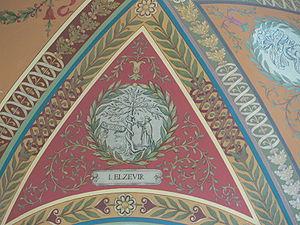
Les Elzevier sont une illustre famille de typographes et d'imprimeurs néerlandais d'origine brabançonne actifs durant tout le XVIIᵉ siècle, principalement à Leyde et à Amsterdam. La maison d'édition Elsevier et l'hebdomadaire néerlandais éponyme n'ont pas de rapport direct avec la famille Elzevier, mais la maison d'édition a été ainsi nommée par ses fondateurs en 1881 en hommage à la prestigieuse dynastie d'imprimeurs dont il est question ici.